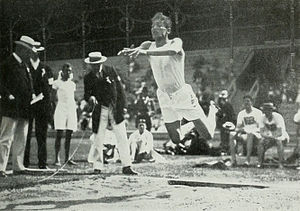
Længdespring uden tilløb (atletik)
Konstantinos Tsiklitiras under OL 1912
Længdespring uden tilløb eller stående længdespring er en nu afskaffet atletikdisciplin.